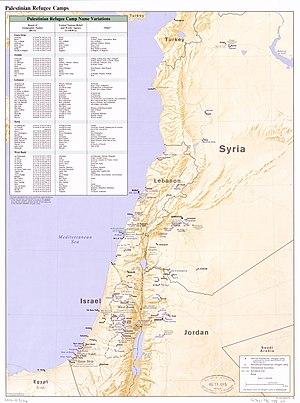
L'Office de secours et de travaux des Nations unies pour les réfugiés de Palestine dans le Proche-Orient est un programme de l'Organisation des Nations unies pour l'aide aux réfugiés palestiniens dans la Bande de Gaza, en Cisjordanie, en Jordanie, au Liban et en Syrie, datant de décembre 1949.